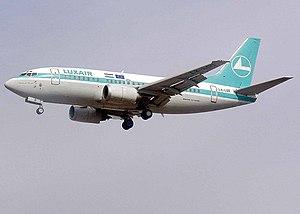
Le 26 juillet 1993, un Boeing 737-500 assurant le vol Asiana Airlines 733 s'écrase à l'approche de l'aéroport de Mokpo.